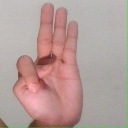
अक्षर: भ